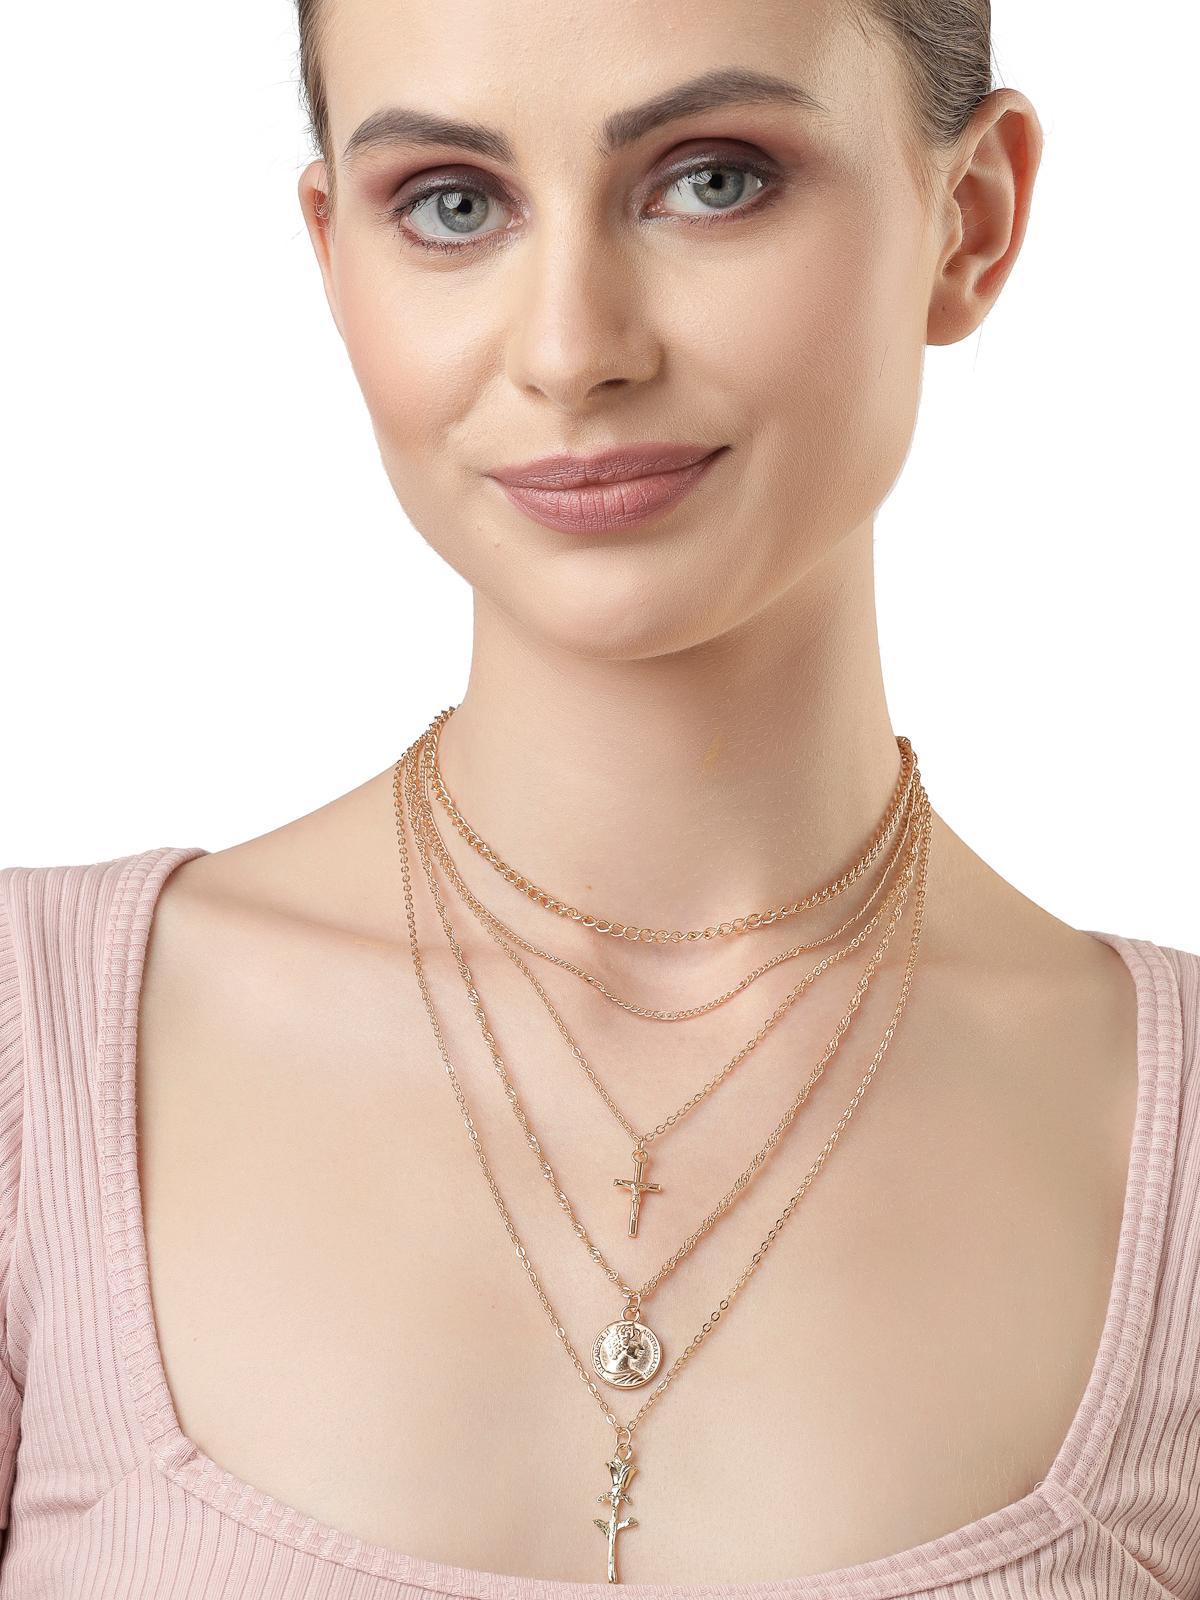
Scintillare by Sukkhi Universal Stylish Multilayered Gold Plated Pendant Necklace for Women & Girls |Birthday Gift for Girls And Women Anniversary Gift for Wife| Gifts Collection|N106735
Type: Necklaces & Pendants
Brand: Scintillare by Sukkhi
Price: Rs. 272
 Achieve timeless elegance with Scintillare by Sukkhi's Universal Stylish Multilayered Gold Plated Pendant Necklace. Perfect for women and girls, it's an ideal birthday or anniversary gift. The stylish design features multiple layers of gold-plated brilliance, adding a touch of sophistication to any ensemble. Elevate your style with this stunning necklace, a versatile and chic addition to your collection. Scintillare by Sukkhi offers a universally stylish choice from their Gifts Collection, ensuring every occasion is celebrated with grace and enduring style.Disclaimer:There may be slight variation in shade and colour due to photographic effects and monitor settings
Included: 1 Necklace